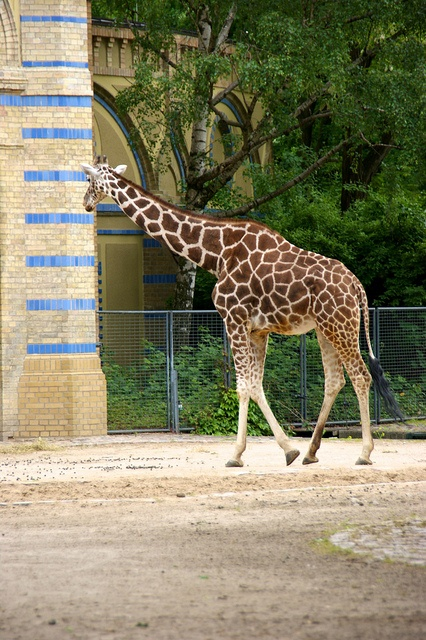
A large giraffe walking across a dirt lot near trees.
A very cute looking giraffe by a small fence.
A giraffe is standing next to a building with blue stripes.
A fenced in giraffe next to a buliding
A single giraffe walking through a giraffe enclosure.